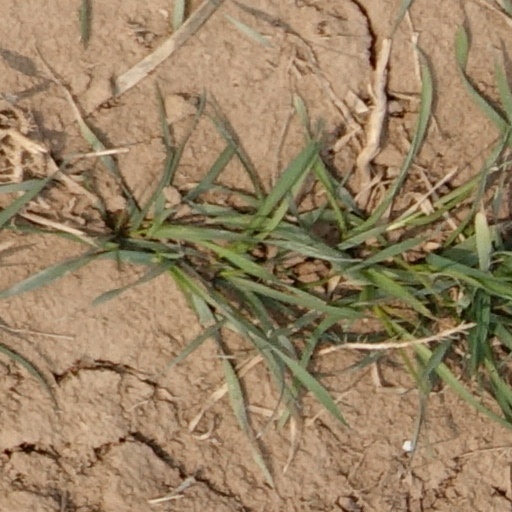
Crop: wheat